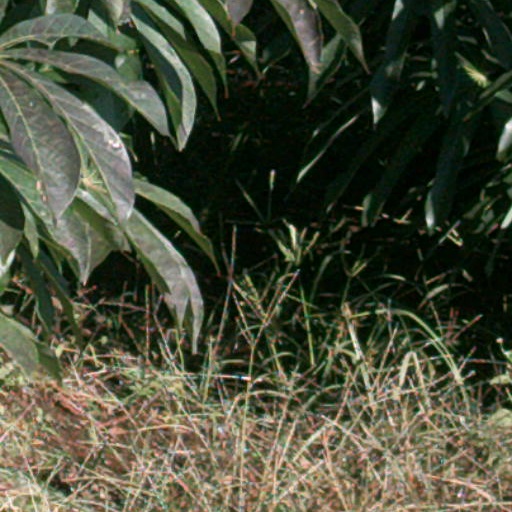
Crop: cassava